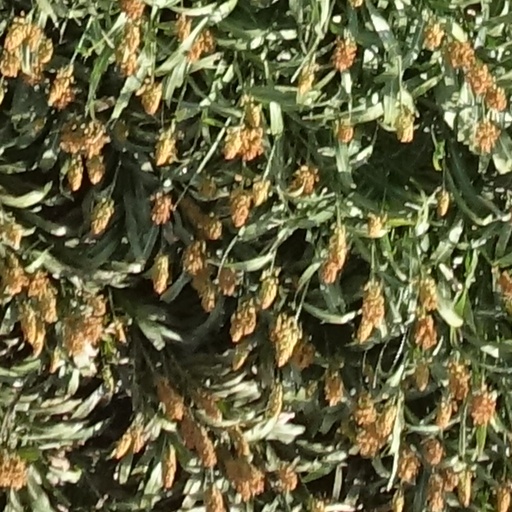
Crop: sorghum